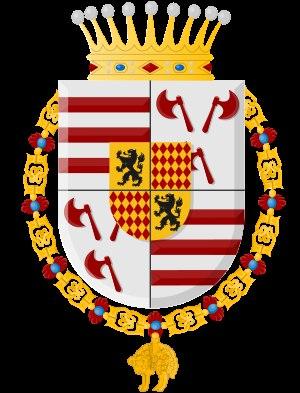
Jean de Croÿ seigneur de Chimay et de Tours-sur-Marne, était un homme d'État au service des ducs de Bourgogne.